Zeebra

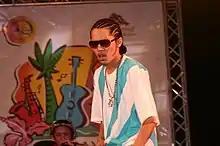
Zeebra at Pattaya Music Festival 2006, Thailand

, known professionally as , is a Japanese hip hop rapper and DJ who made his first appearance in 1995. Zeebra is a former member of the hip-hop group King Giddra, which also included DJ Oasis and K Dub Shine. He went on to pursue a solo career shortly after in 1997, and signed with the Future Shock record label.